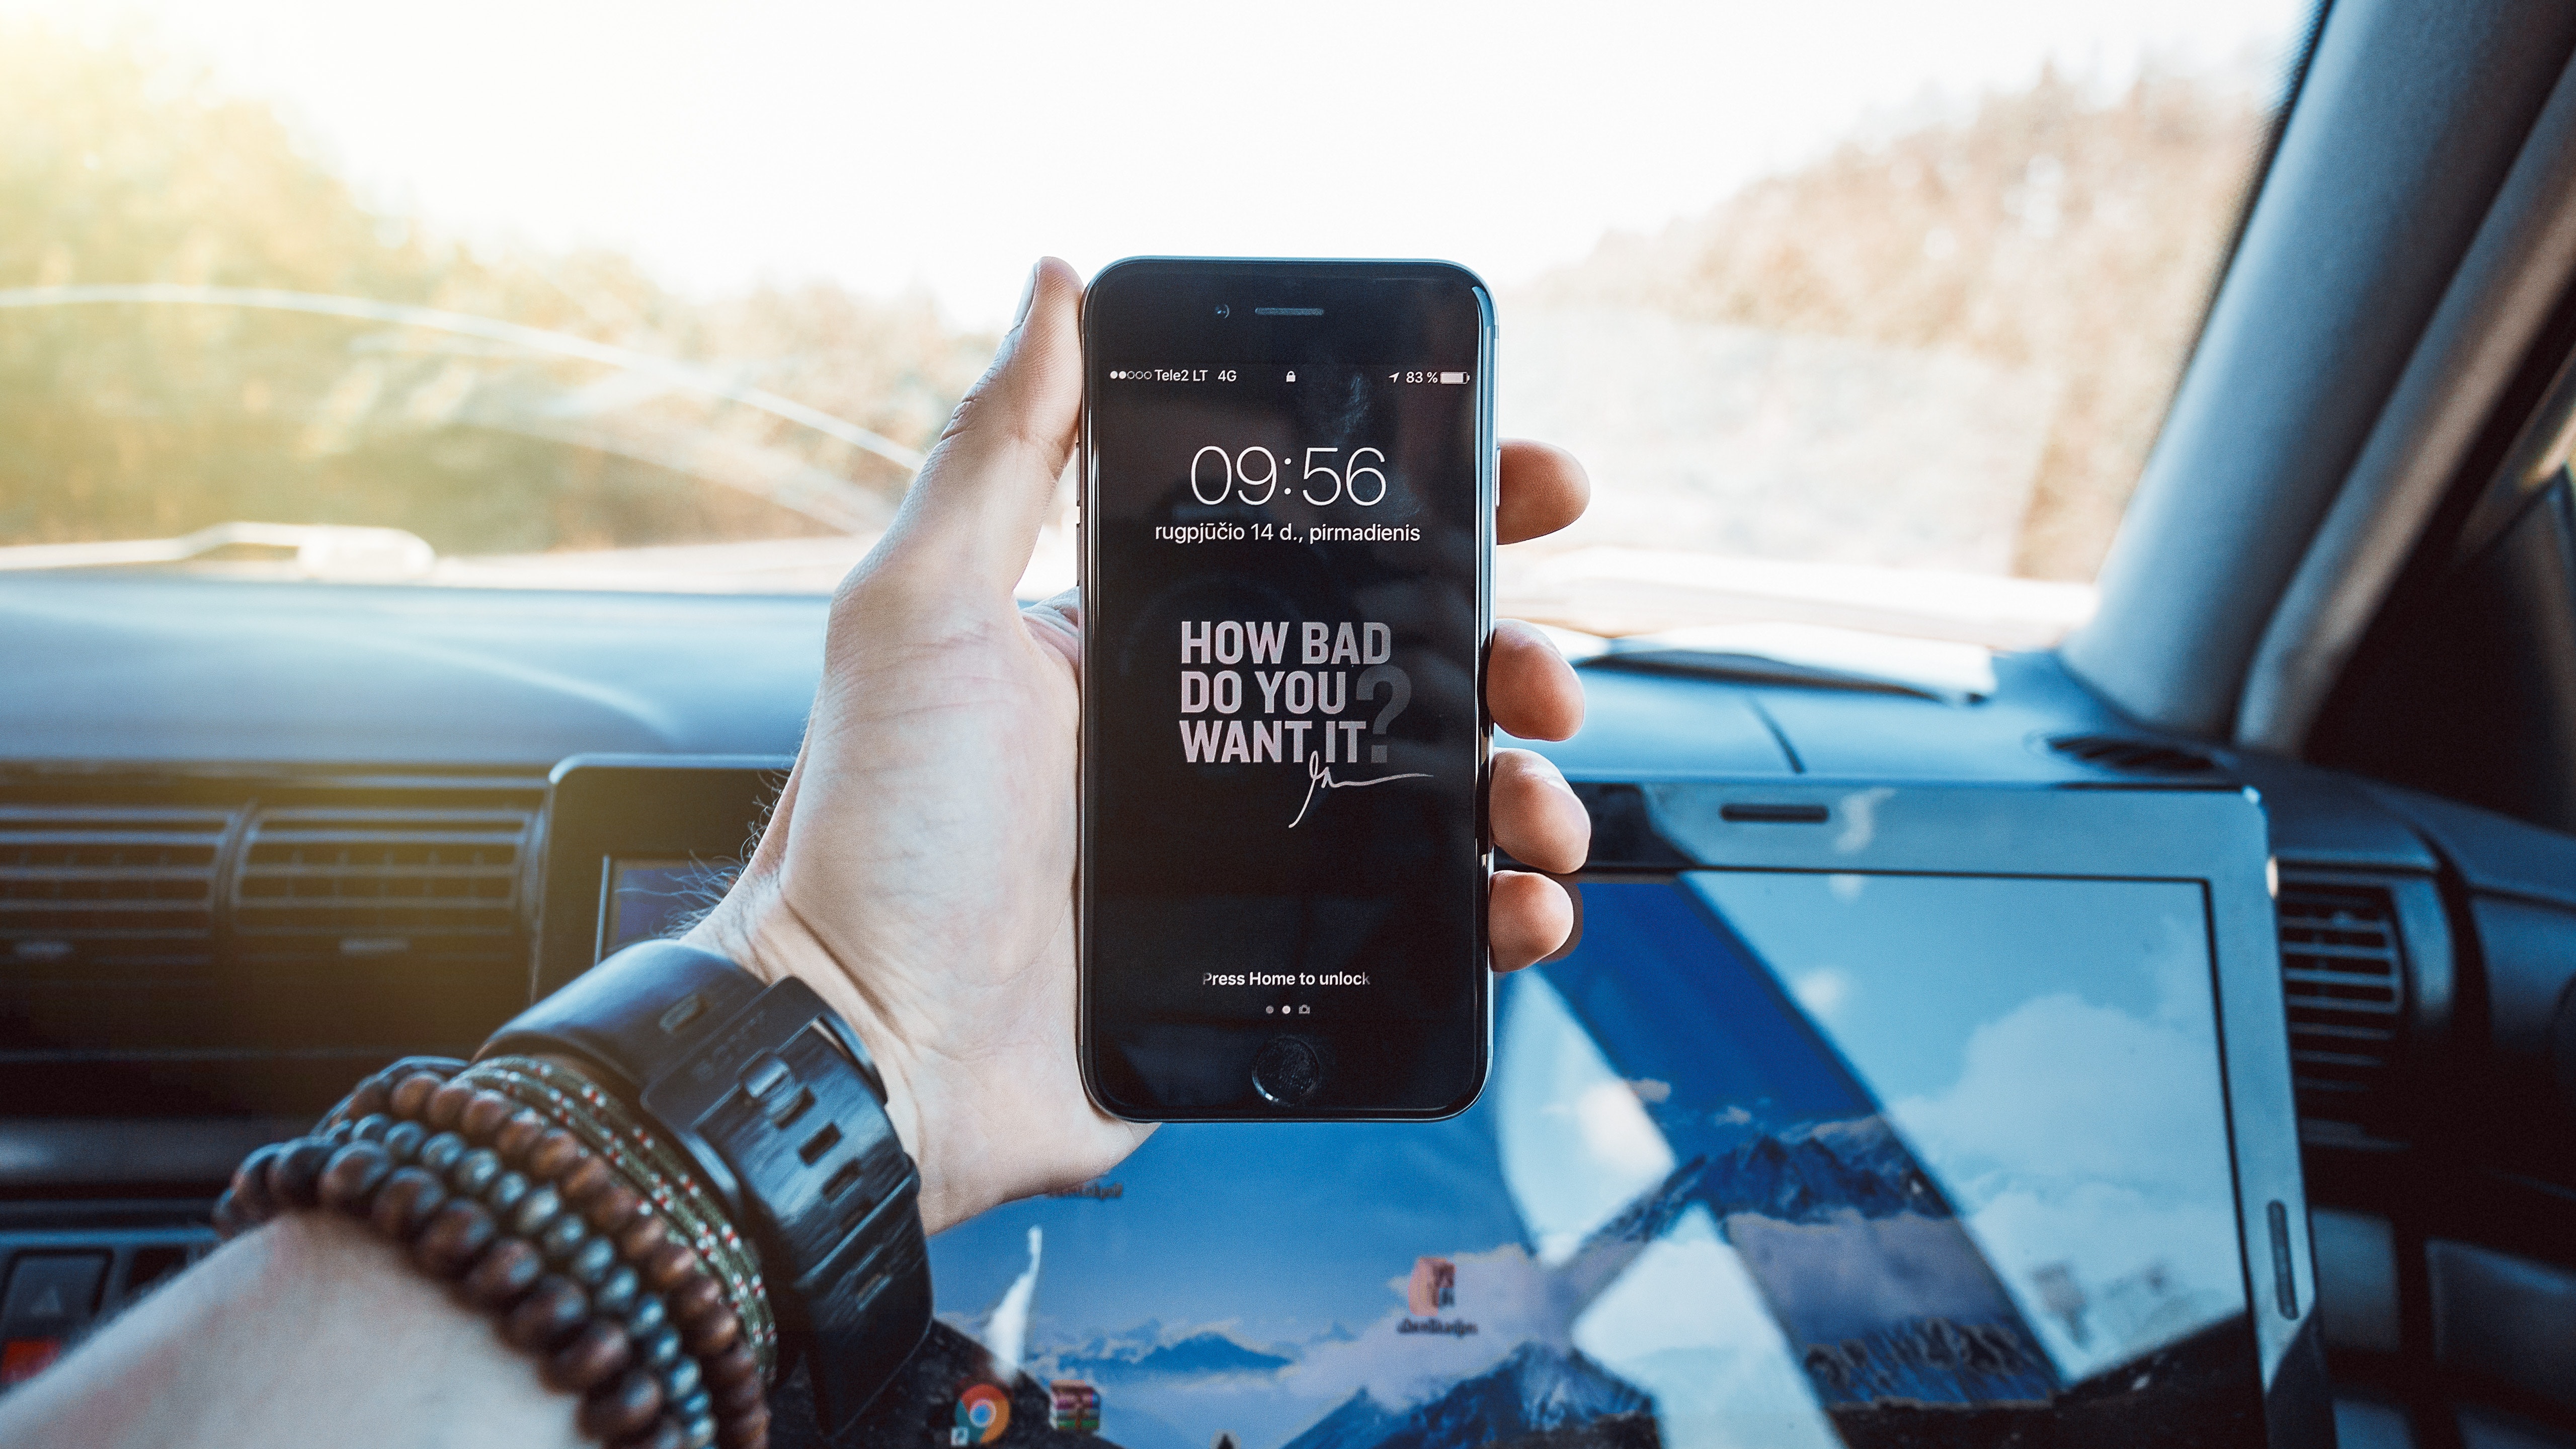
gadget, mobile phone, portable communications device, smartphone, communication device, technology, electronic device, Material property, camera accessory, windshield, glass, cameras optics, telephone, vehicle, automotive window part, car